South India

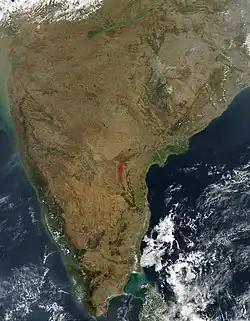
Satellite image of South India

South India is a peninsula in the shape of an inverted triangle bound by Indian Ocean in the South, Arabian Sea in the west, by Bay of Bengal in the east and the Vindhya and Satpura ranges in the north. The Narmada river flows westwards in the depression between the Vindhya and Satpura ranges, which define the northern spur of the Deccan plateau. The low-lying coral islands of Lakshadweep are situated off the southwestern coast of India and the Andaman and Nicobar islands lie far off the eastern coast. The Palk Strait and the chain of low sandbars and islands known as Rama's Bridge separate the region from Sri Lanka, which lies off the southeastern coast. The southernmost tip of mainland India is at Kanyakumari where the Indian Ocean meets the Bay of Bengal and the Arabian Sea.